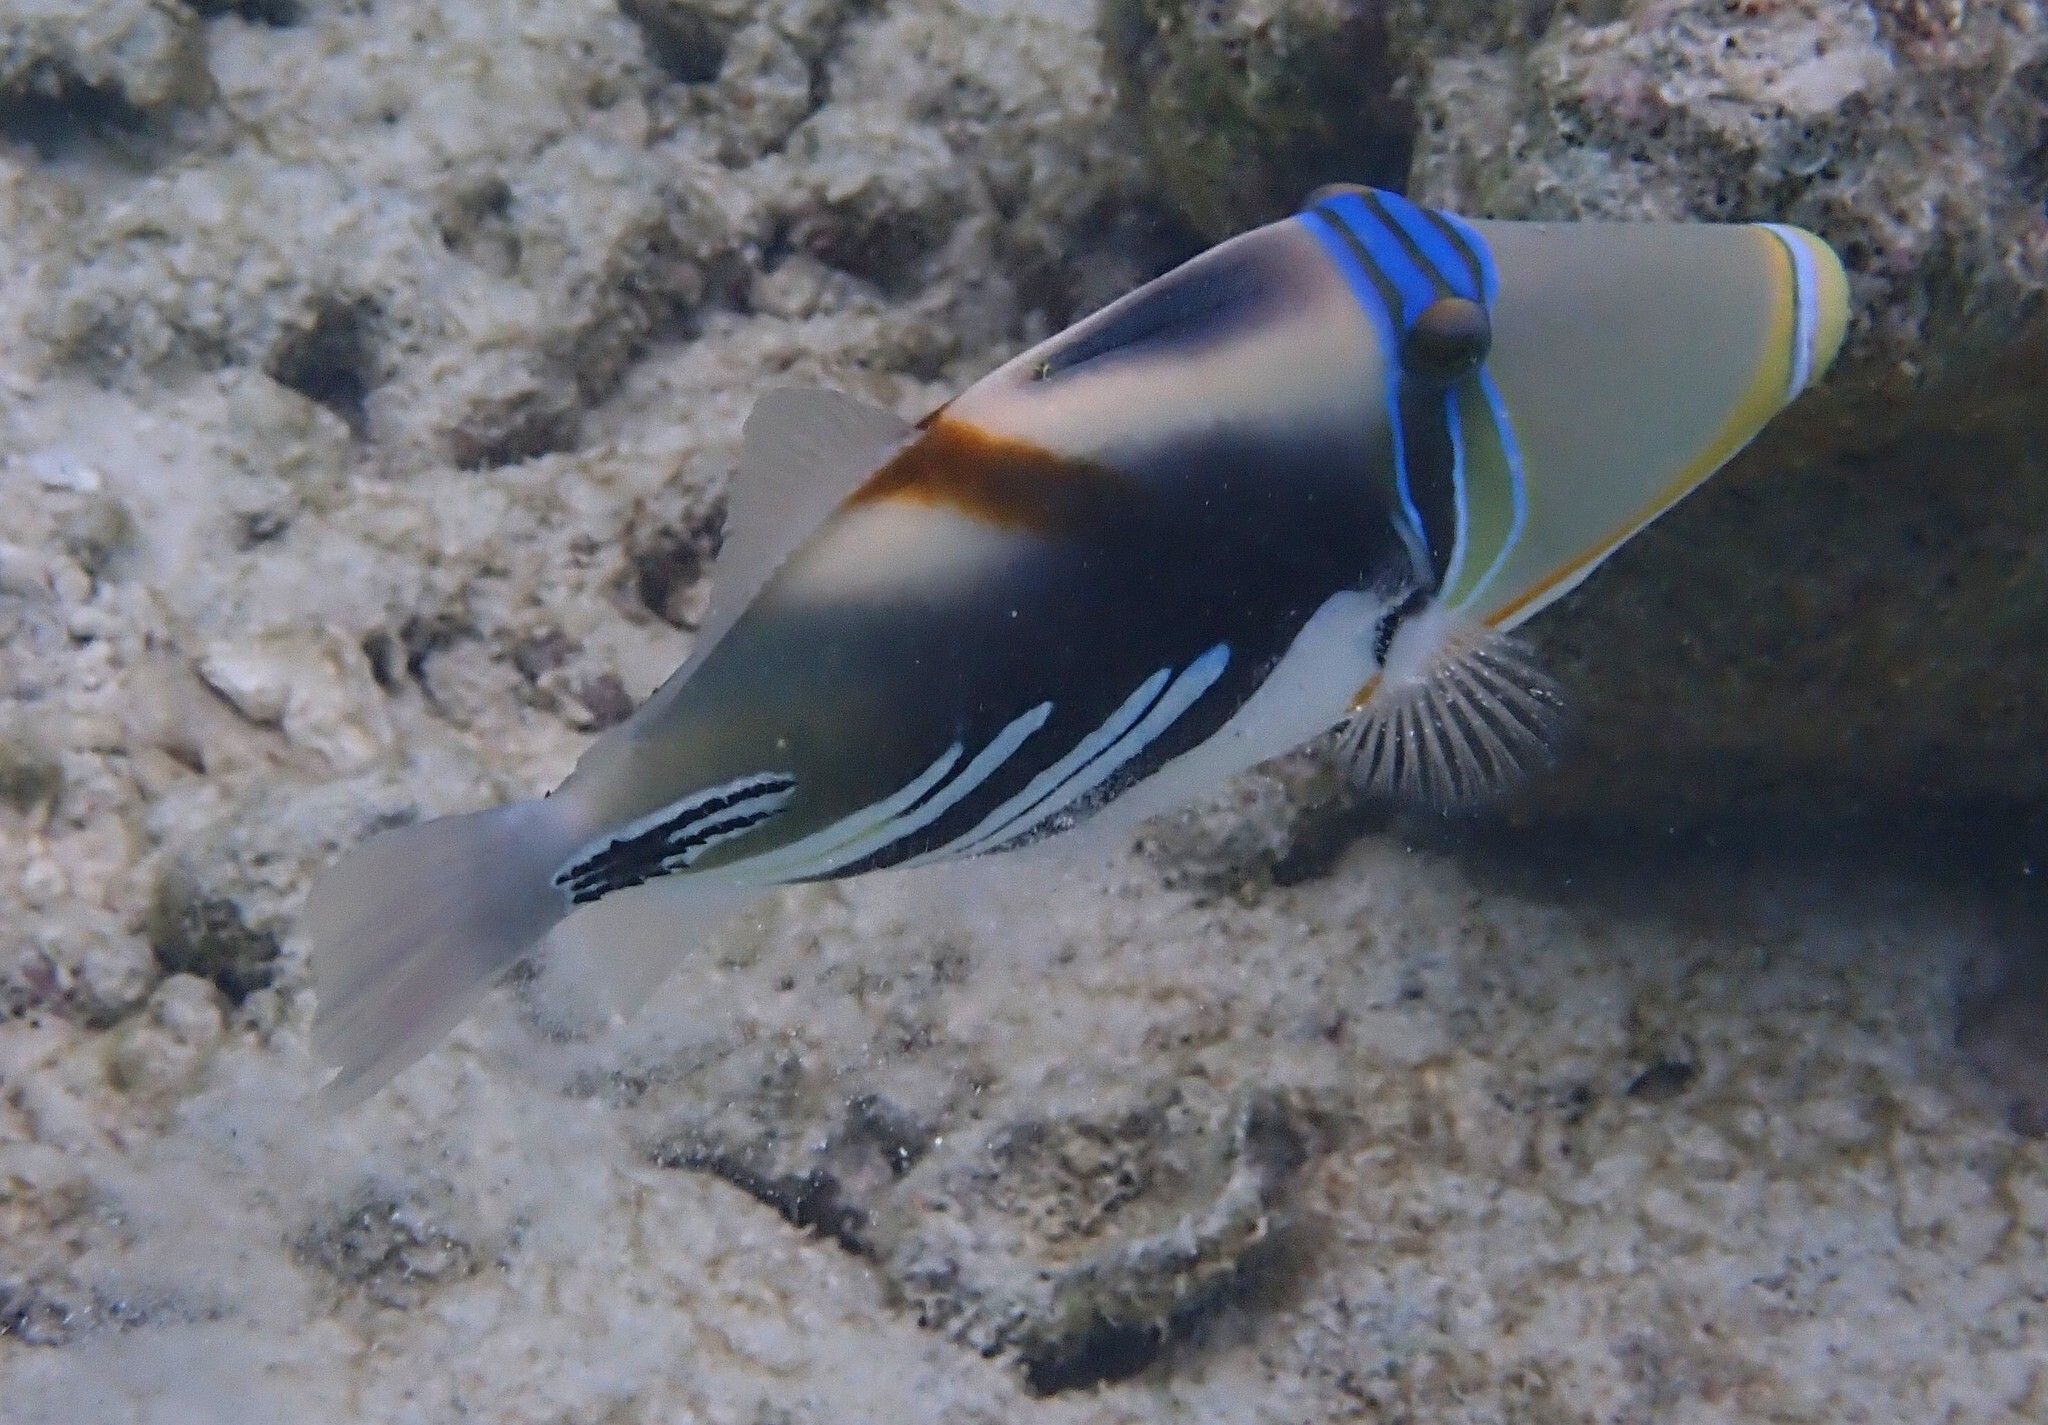
Rhinecanthus aculeatus (Lagoon Triggerfish)